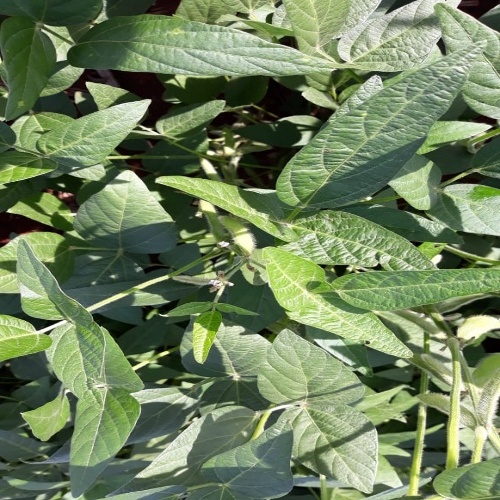
Label: Healthy